Maureen O'Hara

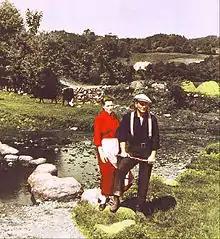
O'Hara and John Wayne in "The Quiet Man" (1952)

"The Quiet Man" was both a critical and commercial success, grossing $3.8 million domestically in its first year of release against a budget of $1.75 million. Film critic James Berardinelli called O'Hara "the perfect match for Wayne" and that "she never allows him to steal a scene without a fight, and occasionally snatches one away from him on her own", while film critic and sports writer Danny Peary praised their chemistry, "exhibiting strength" through "love, vulnerability and tenderness". According to Harry Carey Jr., who noted that O'Hara held a strong gaze with Wayne in all of the films they made together, director Ford was uncomfortable with the romantic scenes in the film and refused to shoot the scene until the last day. The film was nominated for six Academy Awards including Best Picture, though O'Hara was devastated at not even being nominated for an award. Film director Martin Scorsese called "The Quiet Man" "one of the greatest movies of all time", and in 1996 it topped a poll of the greatest films in the "Irish Times".